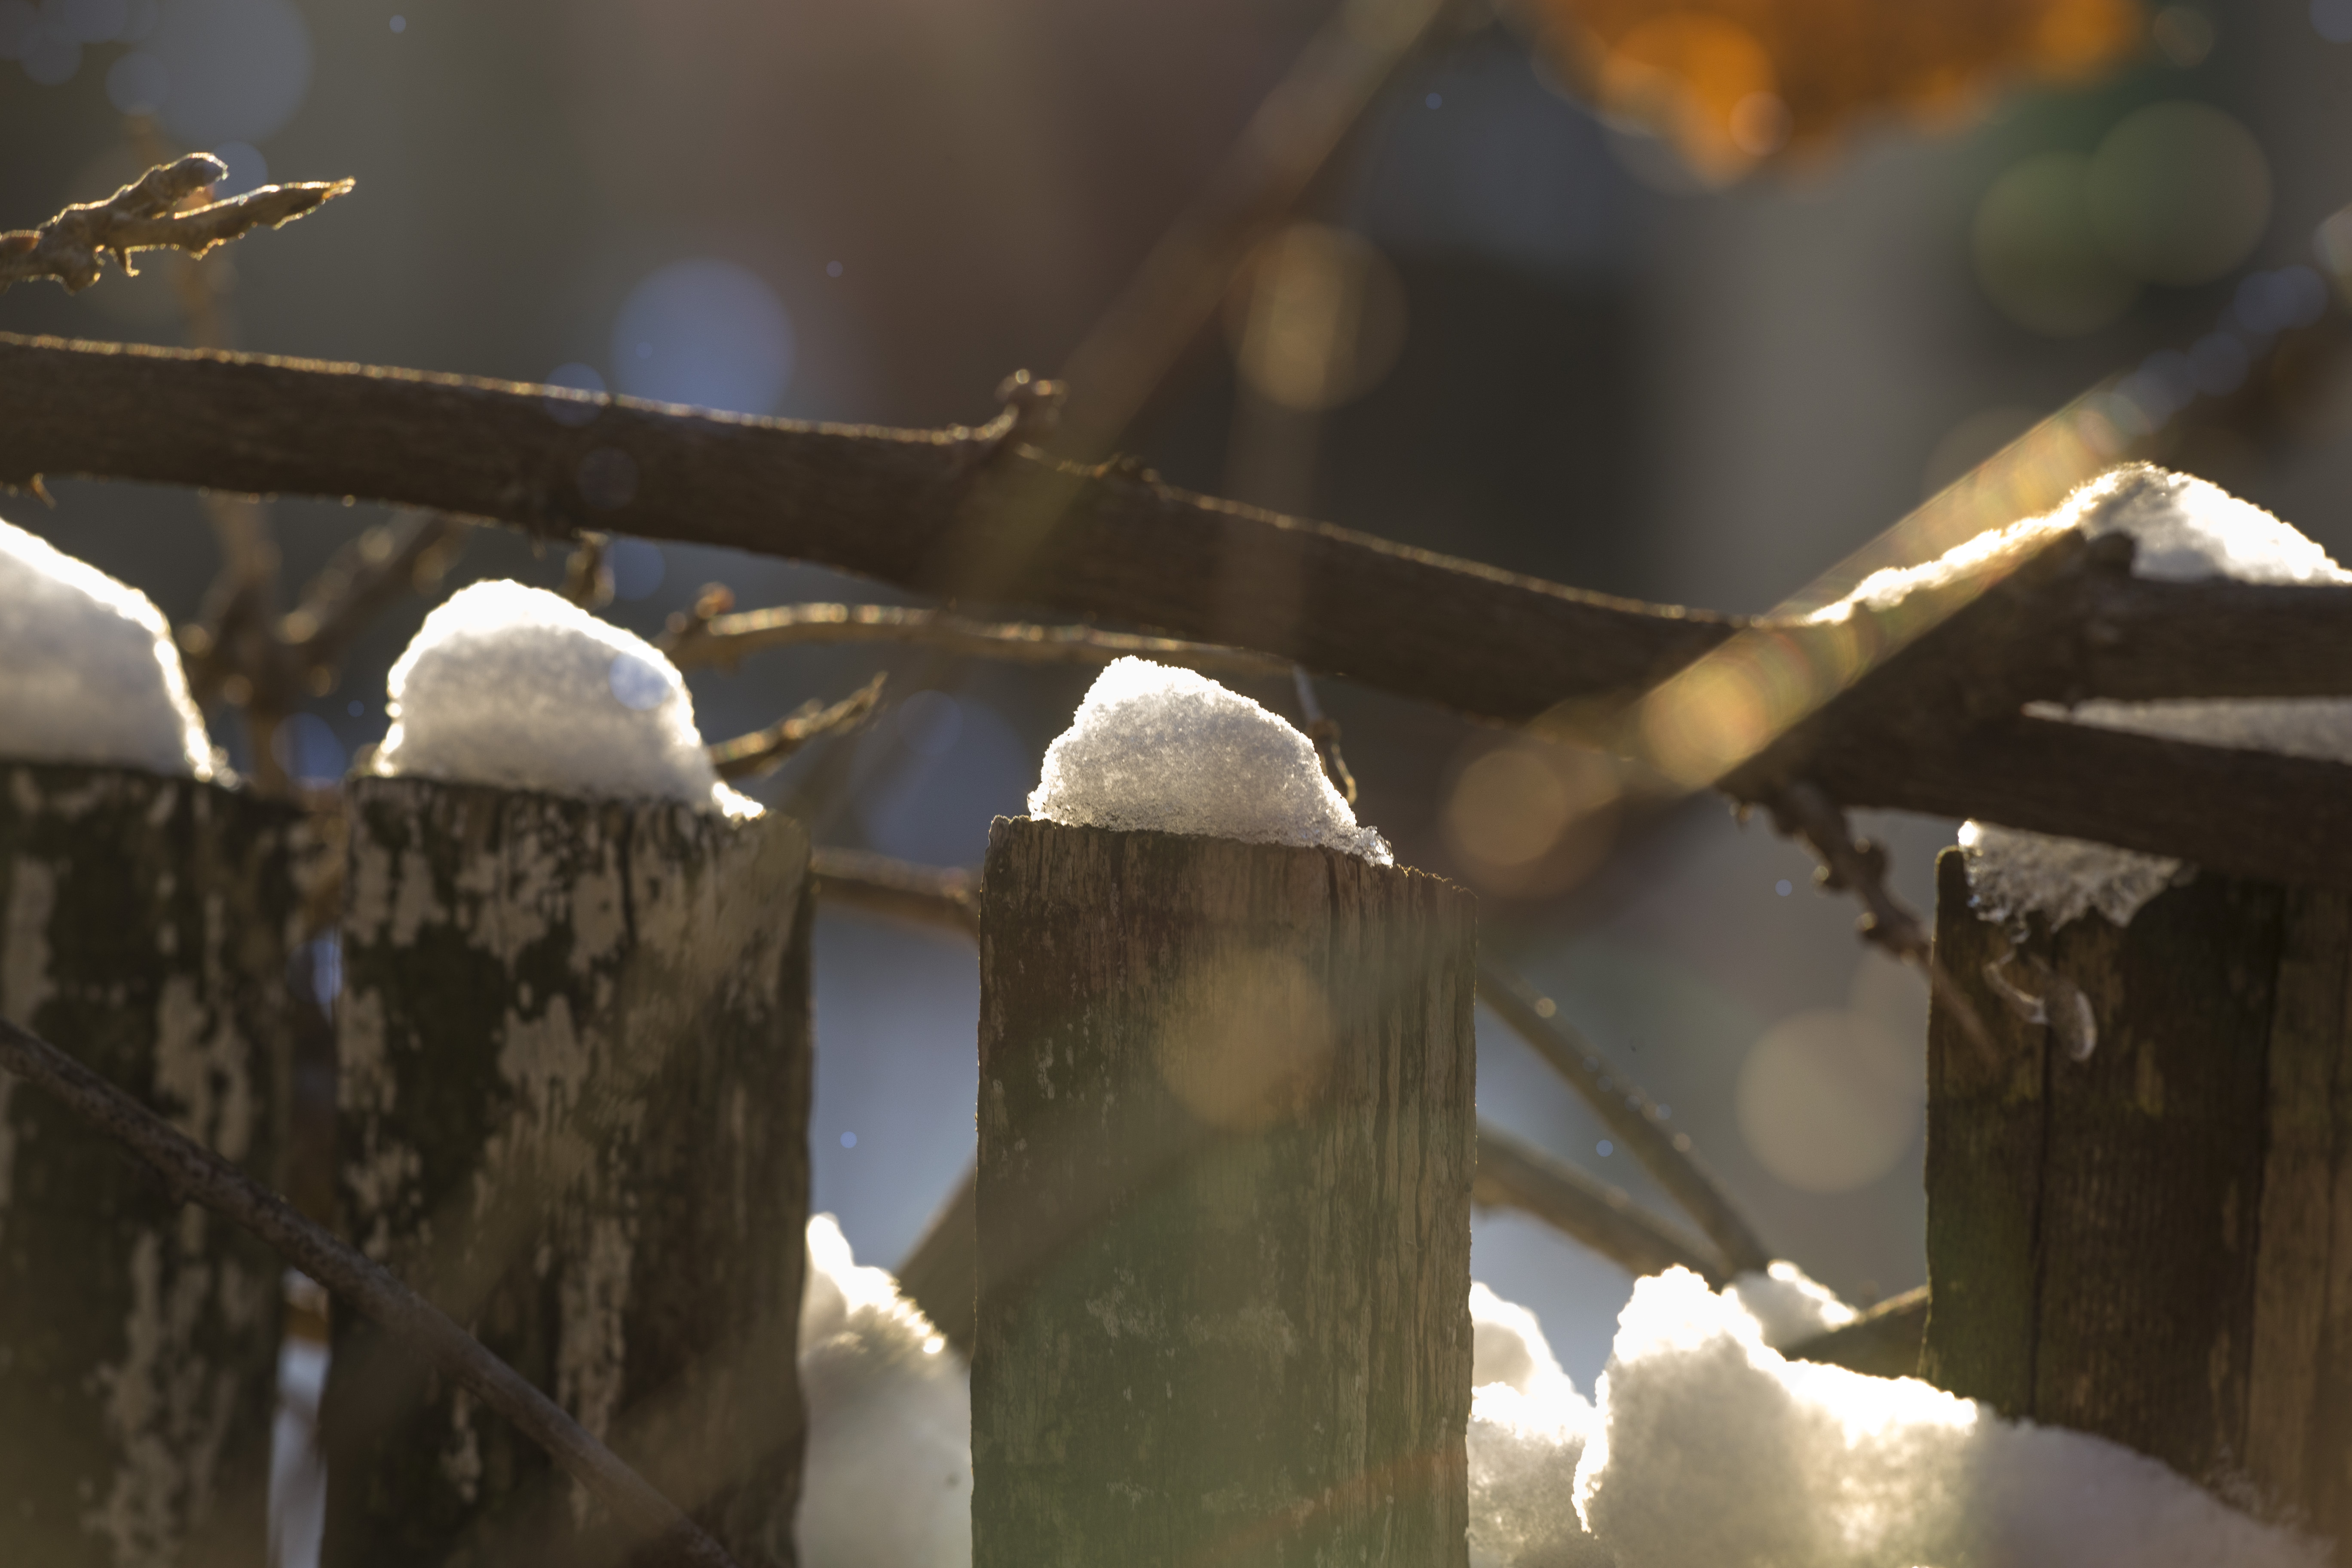
snow, winter, icicle, sun, morning, garden, miracle, piece, board, fence, farm, freezing, twig, precipitation, home fencing, ice, frost